GWR 6800 Class

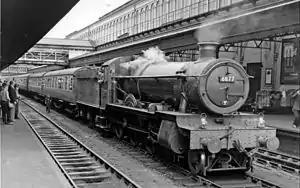
6877 "Llanfair Grange" at in 1958

The Great Western Railway (GWR) 6800 Class or Grange Class is a mixed-traffic class of 4-6-0 steam locomotive, built to replace the GWR 4300 Class 2-6-0. There were 80 originally built in the class, all built at the Swindon works, using some reconditioned parts from withdrawn 4300 Class locomotives. The 81st Grange, 6880 "Betton Grange", was completed in 2024 as new member of the class.